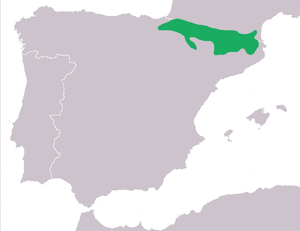
Calotriton asper est une espèce d'urodèles de la famille des Salamandridae. Elle est nommée en français Calotriton des Pyrénées.
Cette liste des amphibiens de France regroupe les espèces d'amphibiens vivant en France métropolitaine.